Summer Paralympic Games

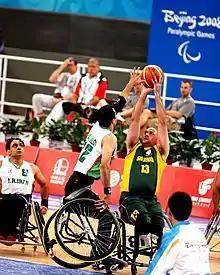
A wheelchair basketball game at the 2008 Summer Paralympics

Every participant at the Paralympics has their disability grouped into one of ten disability categories; impaired muscle power, impaired passive range of movement, limb deficiency, leg length difference, short stature, hypertonia, ataxia, athetosis, vision impairment and intellectual impairment. Each Paralympic sport then has its own classifications, dependent upon the specific physical demands of competition. Events are given a code, made of numbers and letters, describing the type of event and classification of the athletes competing. Some sports, such as athletics, divide athletes by both the category and severity of their disabilities, other sports, for example swimming, group competitors from different categories together, the only separation being based on the severity of the disability. Within the ten disability categories the athletes still need to be divided according to their level of impairment. The classification systems differ from sport to sport and is intended to even the playing field so as to allow as many athletes to participate as possible. Classifications vary in accordance with the different skills required to perform the sport.